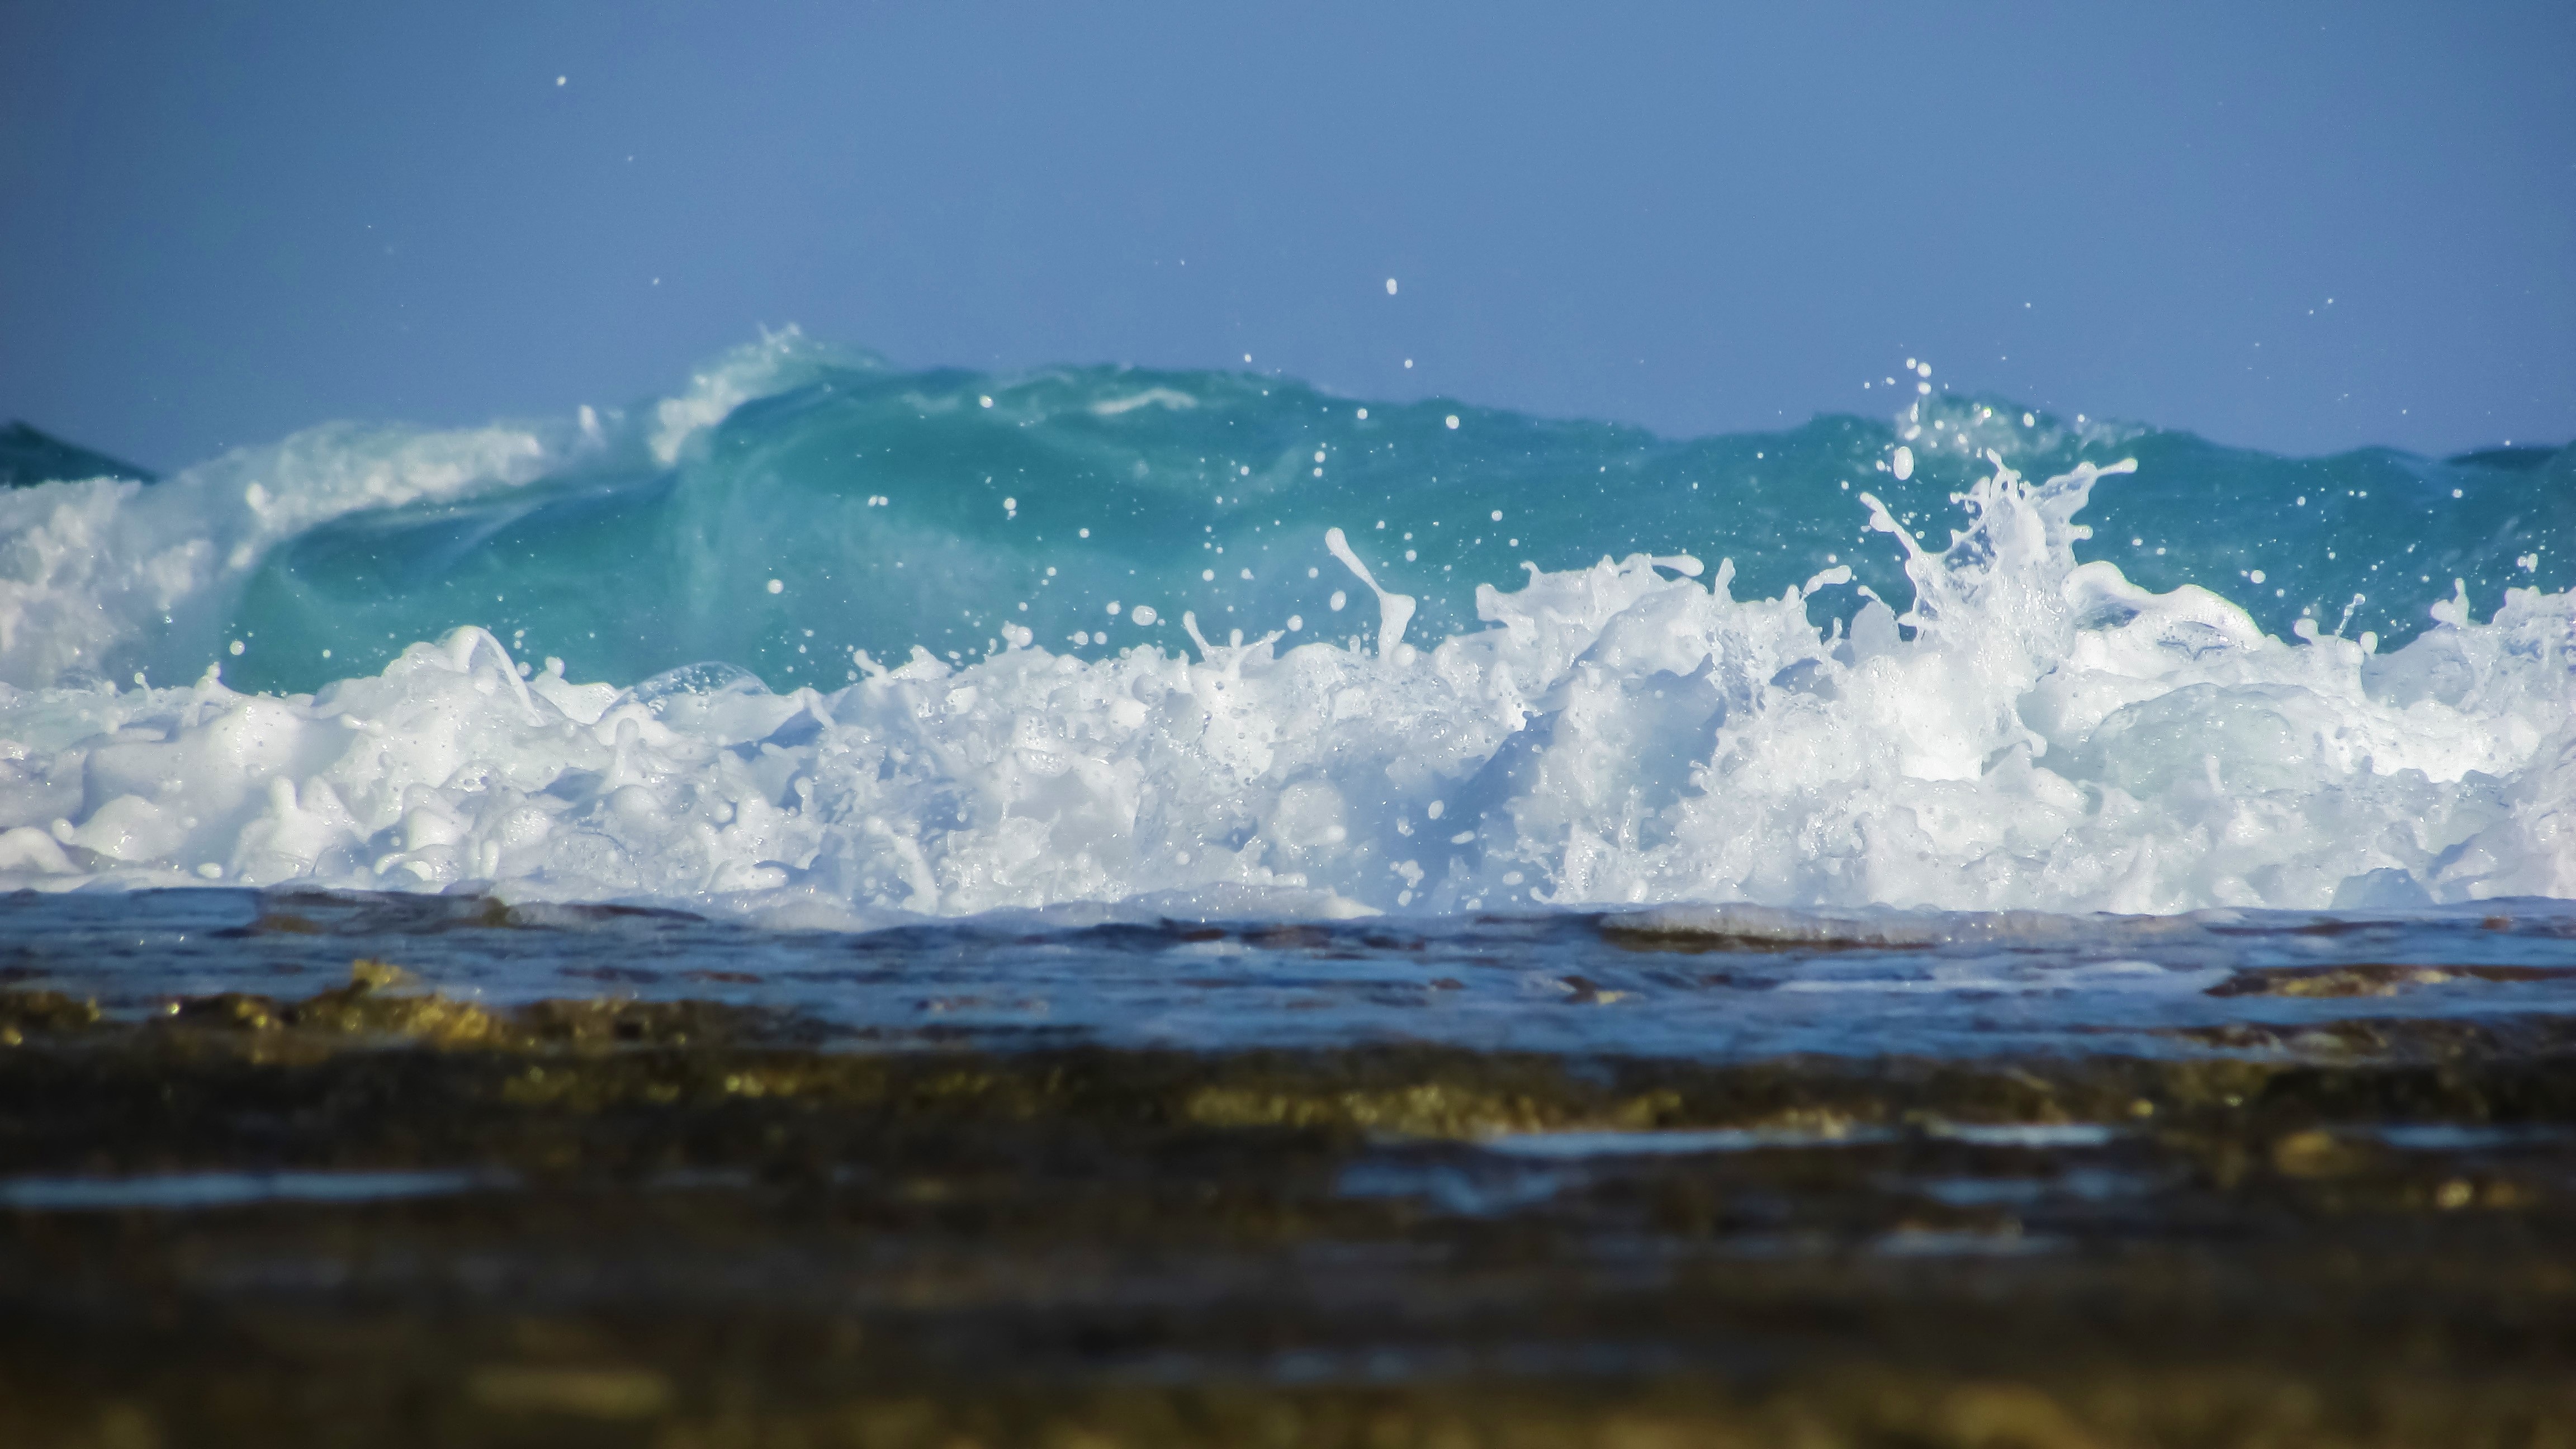
beach, sea, coast, water, nature, ocean, wave, foam, ice, reflection, spray, blue, arctic, energy, power, smashing, arctic ocean, wind wave